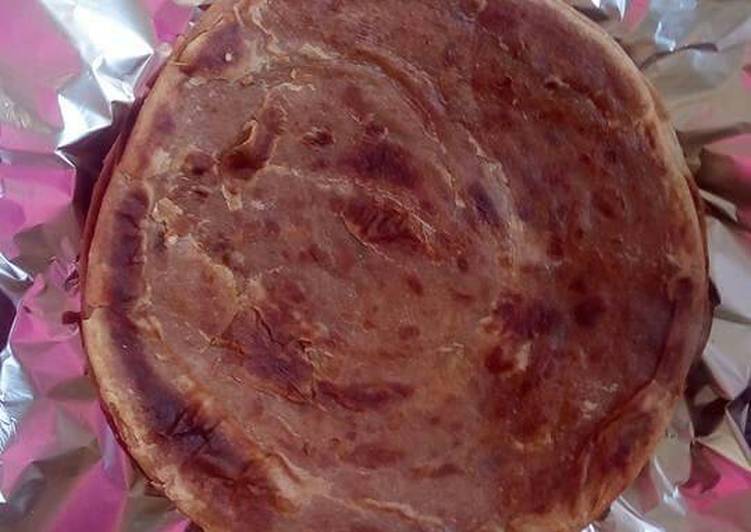
Dish: chapati